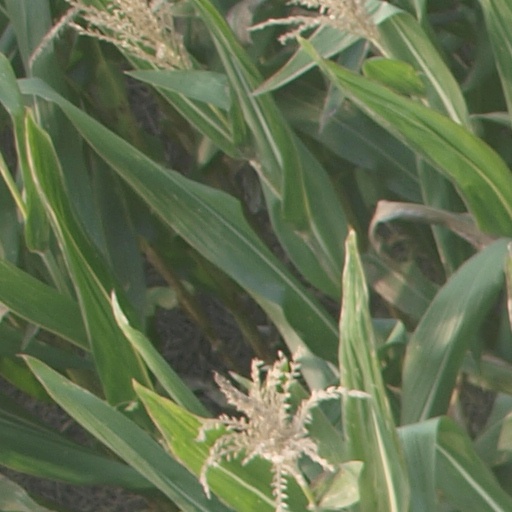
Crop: maize; corn